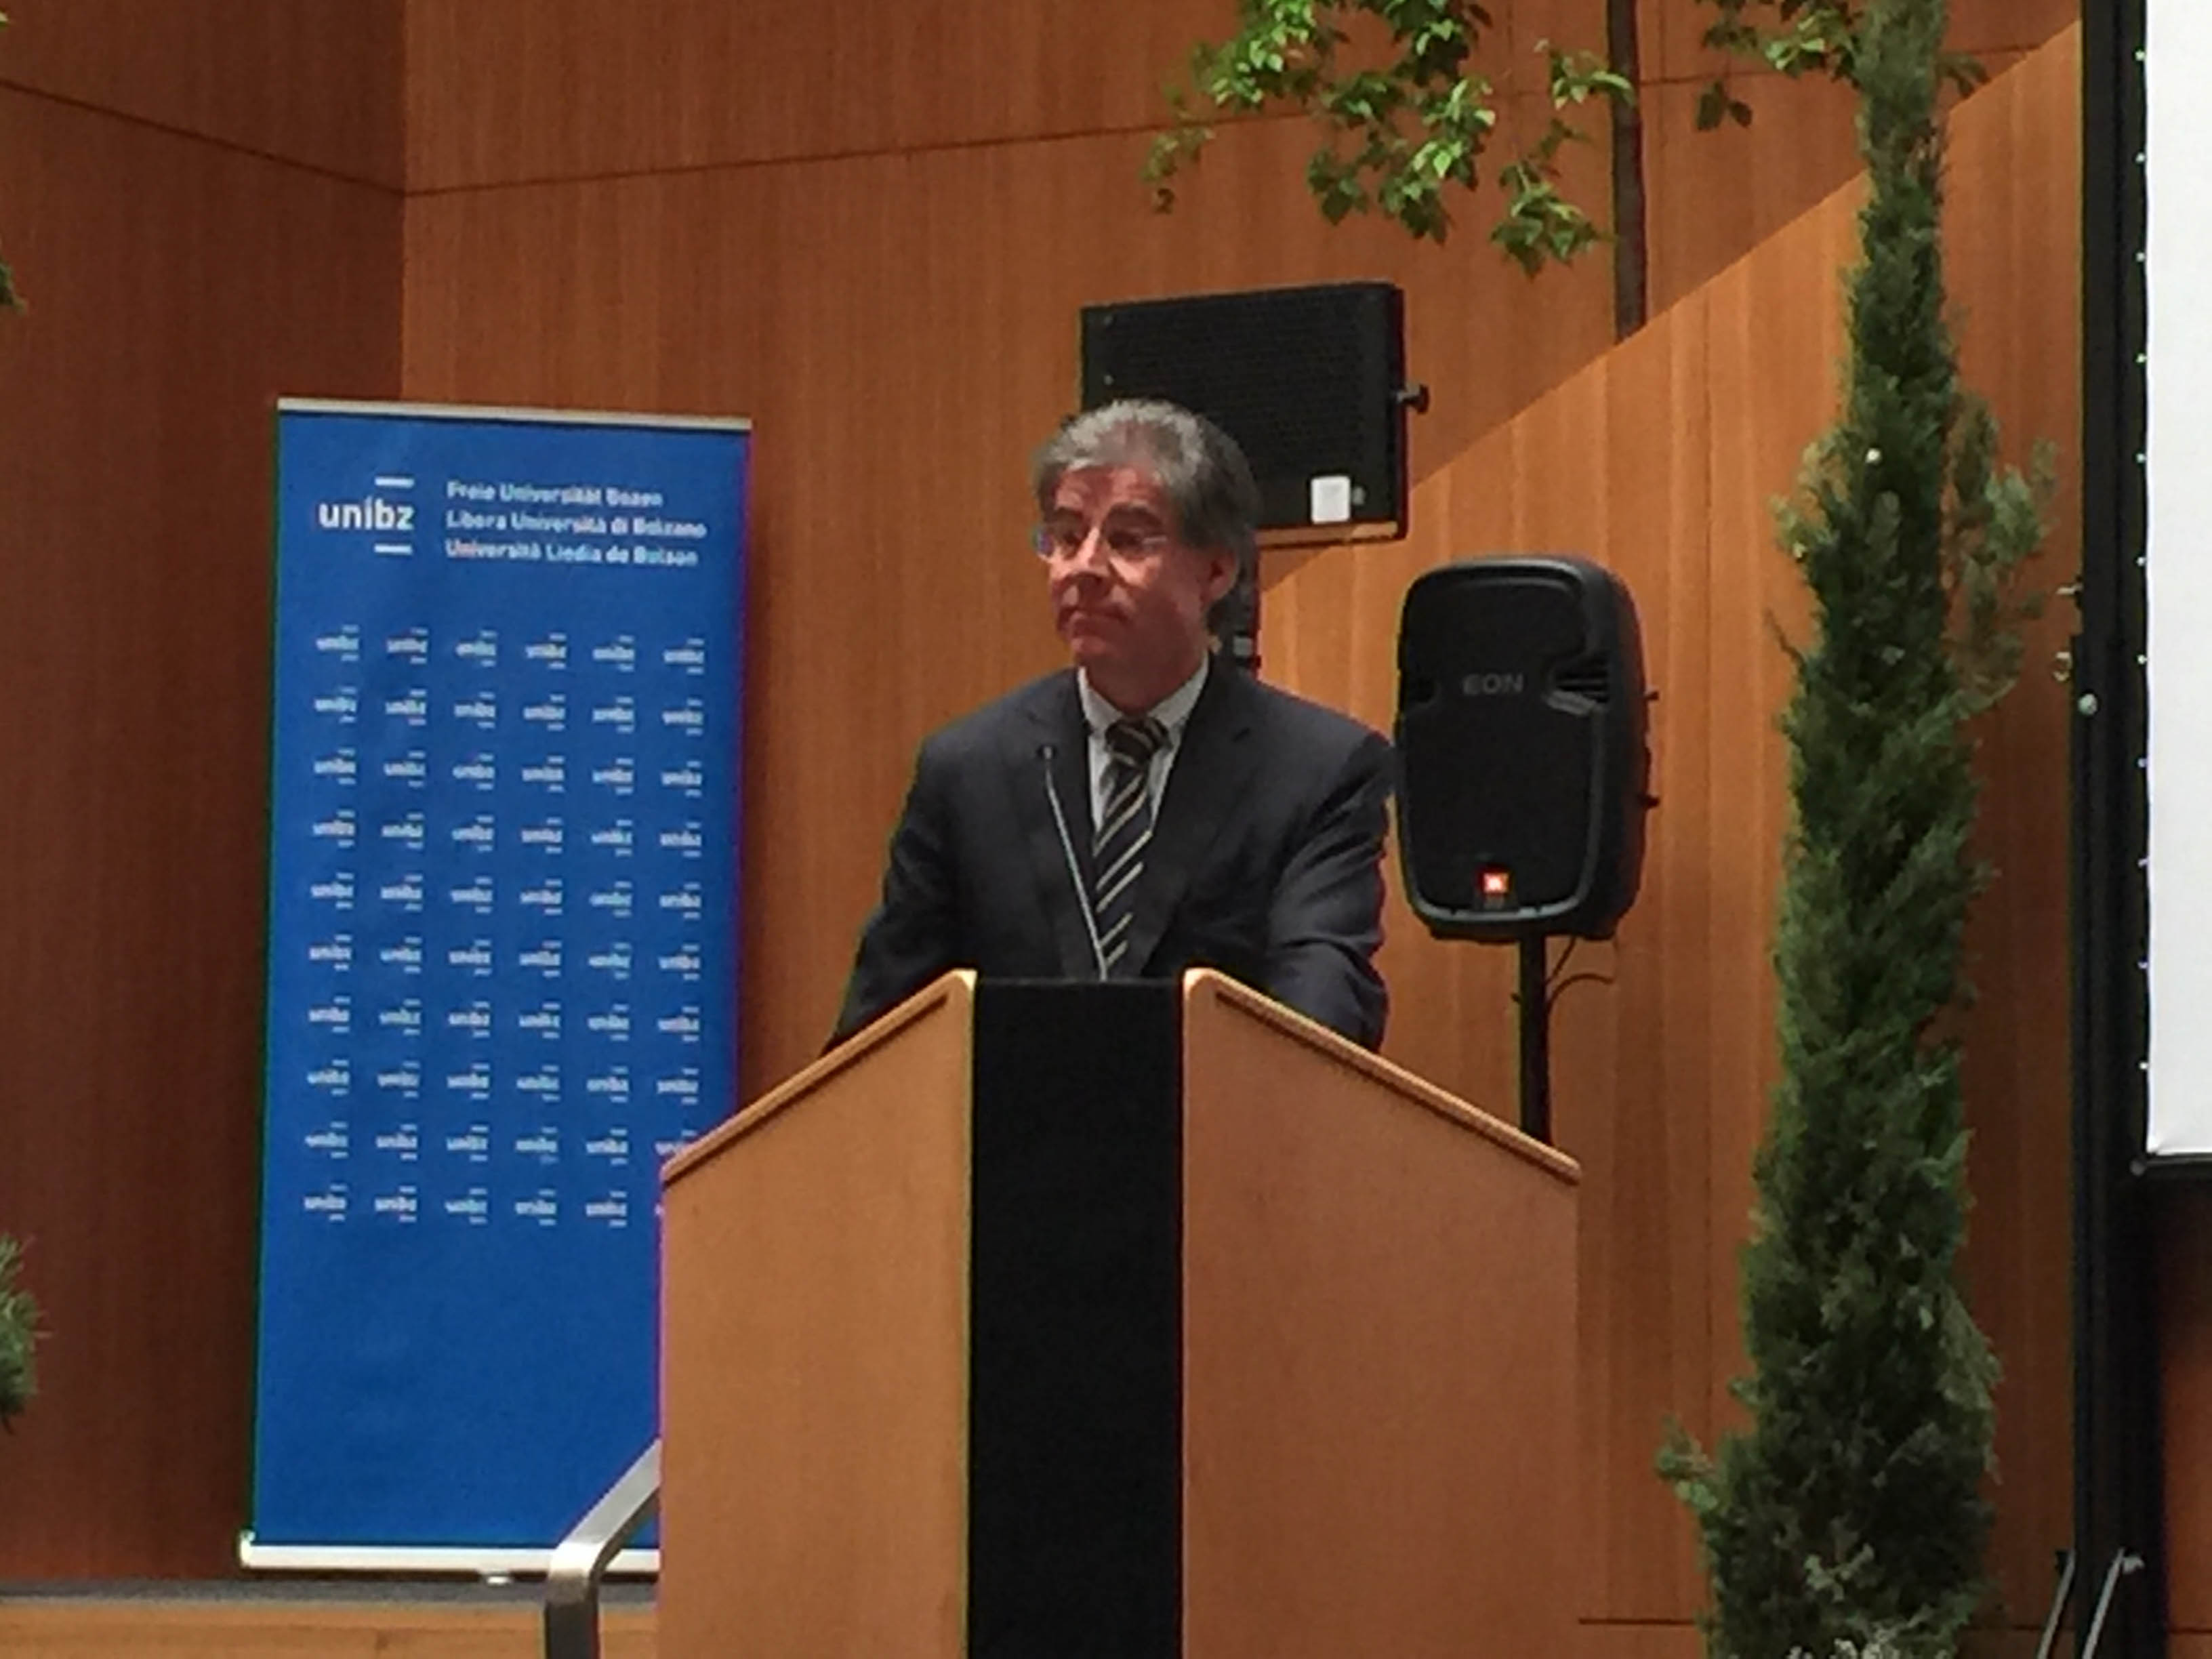
speech